Educational technology

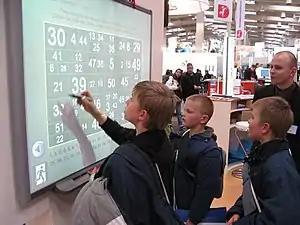
A student using an interactive whiteboard

Educational technology (commonly abbreviated as edutech, or edtech) is the combined use of computer hardware, software, and educational theory and practice to facilitate learning and teaching. When referred to with its abbreviation, "EdTech", it often refers to the industry of companies that create educational technology. In "EdTech Inc.: Selling, Automating and Globalizing Higher Education in the Digital Age", Tanner Mirrlees and Shahid Alvi (2019) argue "EdTech is no exception to industry ownership and market rules" and "define the EdTech industries as all the privately owned companies currently involved in the financing, production and distribution of commercial hardware, software, cultural goods, services and platforms for the educational market with the goal of turning a profit. Many of these companies are US-based and rapidly expanding into educational markets across North America, and increasingly growing all over the world."